Cholinesterase inhibitor

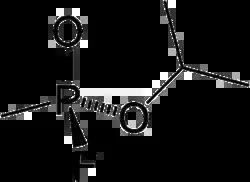
Sarin molecule, C4H10FO2P

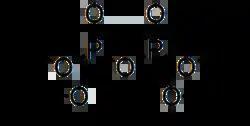
Tetraethyl pyrophosphate molecule, C8H20O7P2

Cholinesterase inhibitors (ChEIs), also known as anti-cholinesterase, are chemicals that prevent the breakdown of the neurotransmitter acetylcholine or butyrylcholine by cholinesterase. This increases the amount of the acetylcholine or butyrylcholine in the synaptic cleft that can bind to muscarinic receptors, nicotinic receptors and others. This group of inhibitors is divided into two subgroups, acetylcholinesterase inhibitors (AChEIs) and butyrylcholinesterase inhibitors (BChEIs).